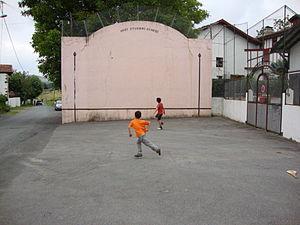
Mendionde est une commune française située dans le département des Pyrénées-Atlantiques, en région Nouvelle-Aquitaine.